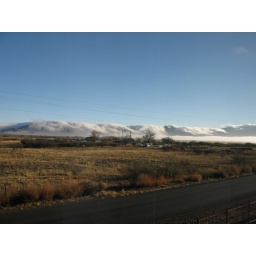
The view through my office window at the morning mist over the Dos Cabezas foothills